Aldershot Command

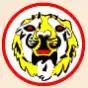

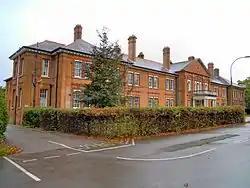
Military Headquarters Building, in use 1895 to 1995 (when it was handed over to 4th Division)

After the success of the Chobham Manoeuvres of 1853, reformers of the British Army decided to create a permanent training camp at Aldershot. To begin the preliminary work a small party of NCOs and men of the Royal Engineers arrived in November 1853 on the site of the present Princes Gardens in the town making them the first soldiers to arrive in Aldershot. These engineers were responsible for surveying and making the preliminary arrangements for The Camp at Aldershot. The Camp was established at Aldershot in 1854 on the recommendation of the Commander-in-Chief, Viscount Hardinge. During the Crimean War, regiments of Militia embodied for home defence were housed at the camp, and the Brigade of Guards used it for summer training, and were reviewed by Queen Victoria.